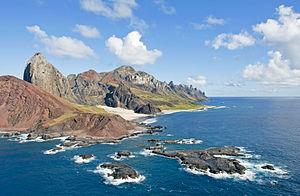
Trindade est une île volcanique au large des côtes de l'état brésilien d'Espirito Santo. Il constitue un archipel avec Martim Vaz. La distance de la côte continentale la plus proche est de 1167 km, et sa superficie est de 9,2 km2. Il fait partie de la municipalité de Vitória. Bosanski: Trindade je vulkansko ostrvo u južnom Atlantskom okeanu, oko 1.200 kilometara istočno od Vitórije, koja pripada brazilskoj saveznoj državi Espírito Santo. Čeština: Vulkanický ostrov Trindade v jižním Atlantiku, přibližně 1200 km na východ od Vitórie, hlavního města státu Espírito Santo, Brazílie.
Trindade et Martin Vaz forment un petit archipel brésilien, situé dans l'océan Atlantique Sud, à l'est du continent sud-américain et à environ 1 170 km de Vitória, dans l'État brésilien de Espírito Santo auquel il est rattaché. L'île Martin Vaz est souvent écrite sous sa variante Martim Vaz.